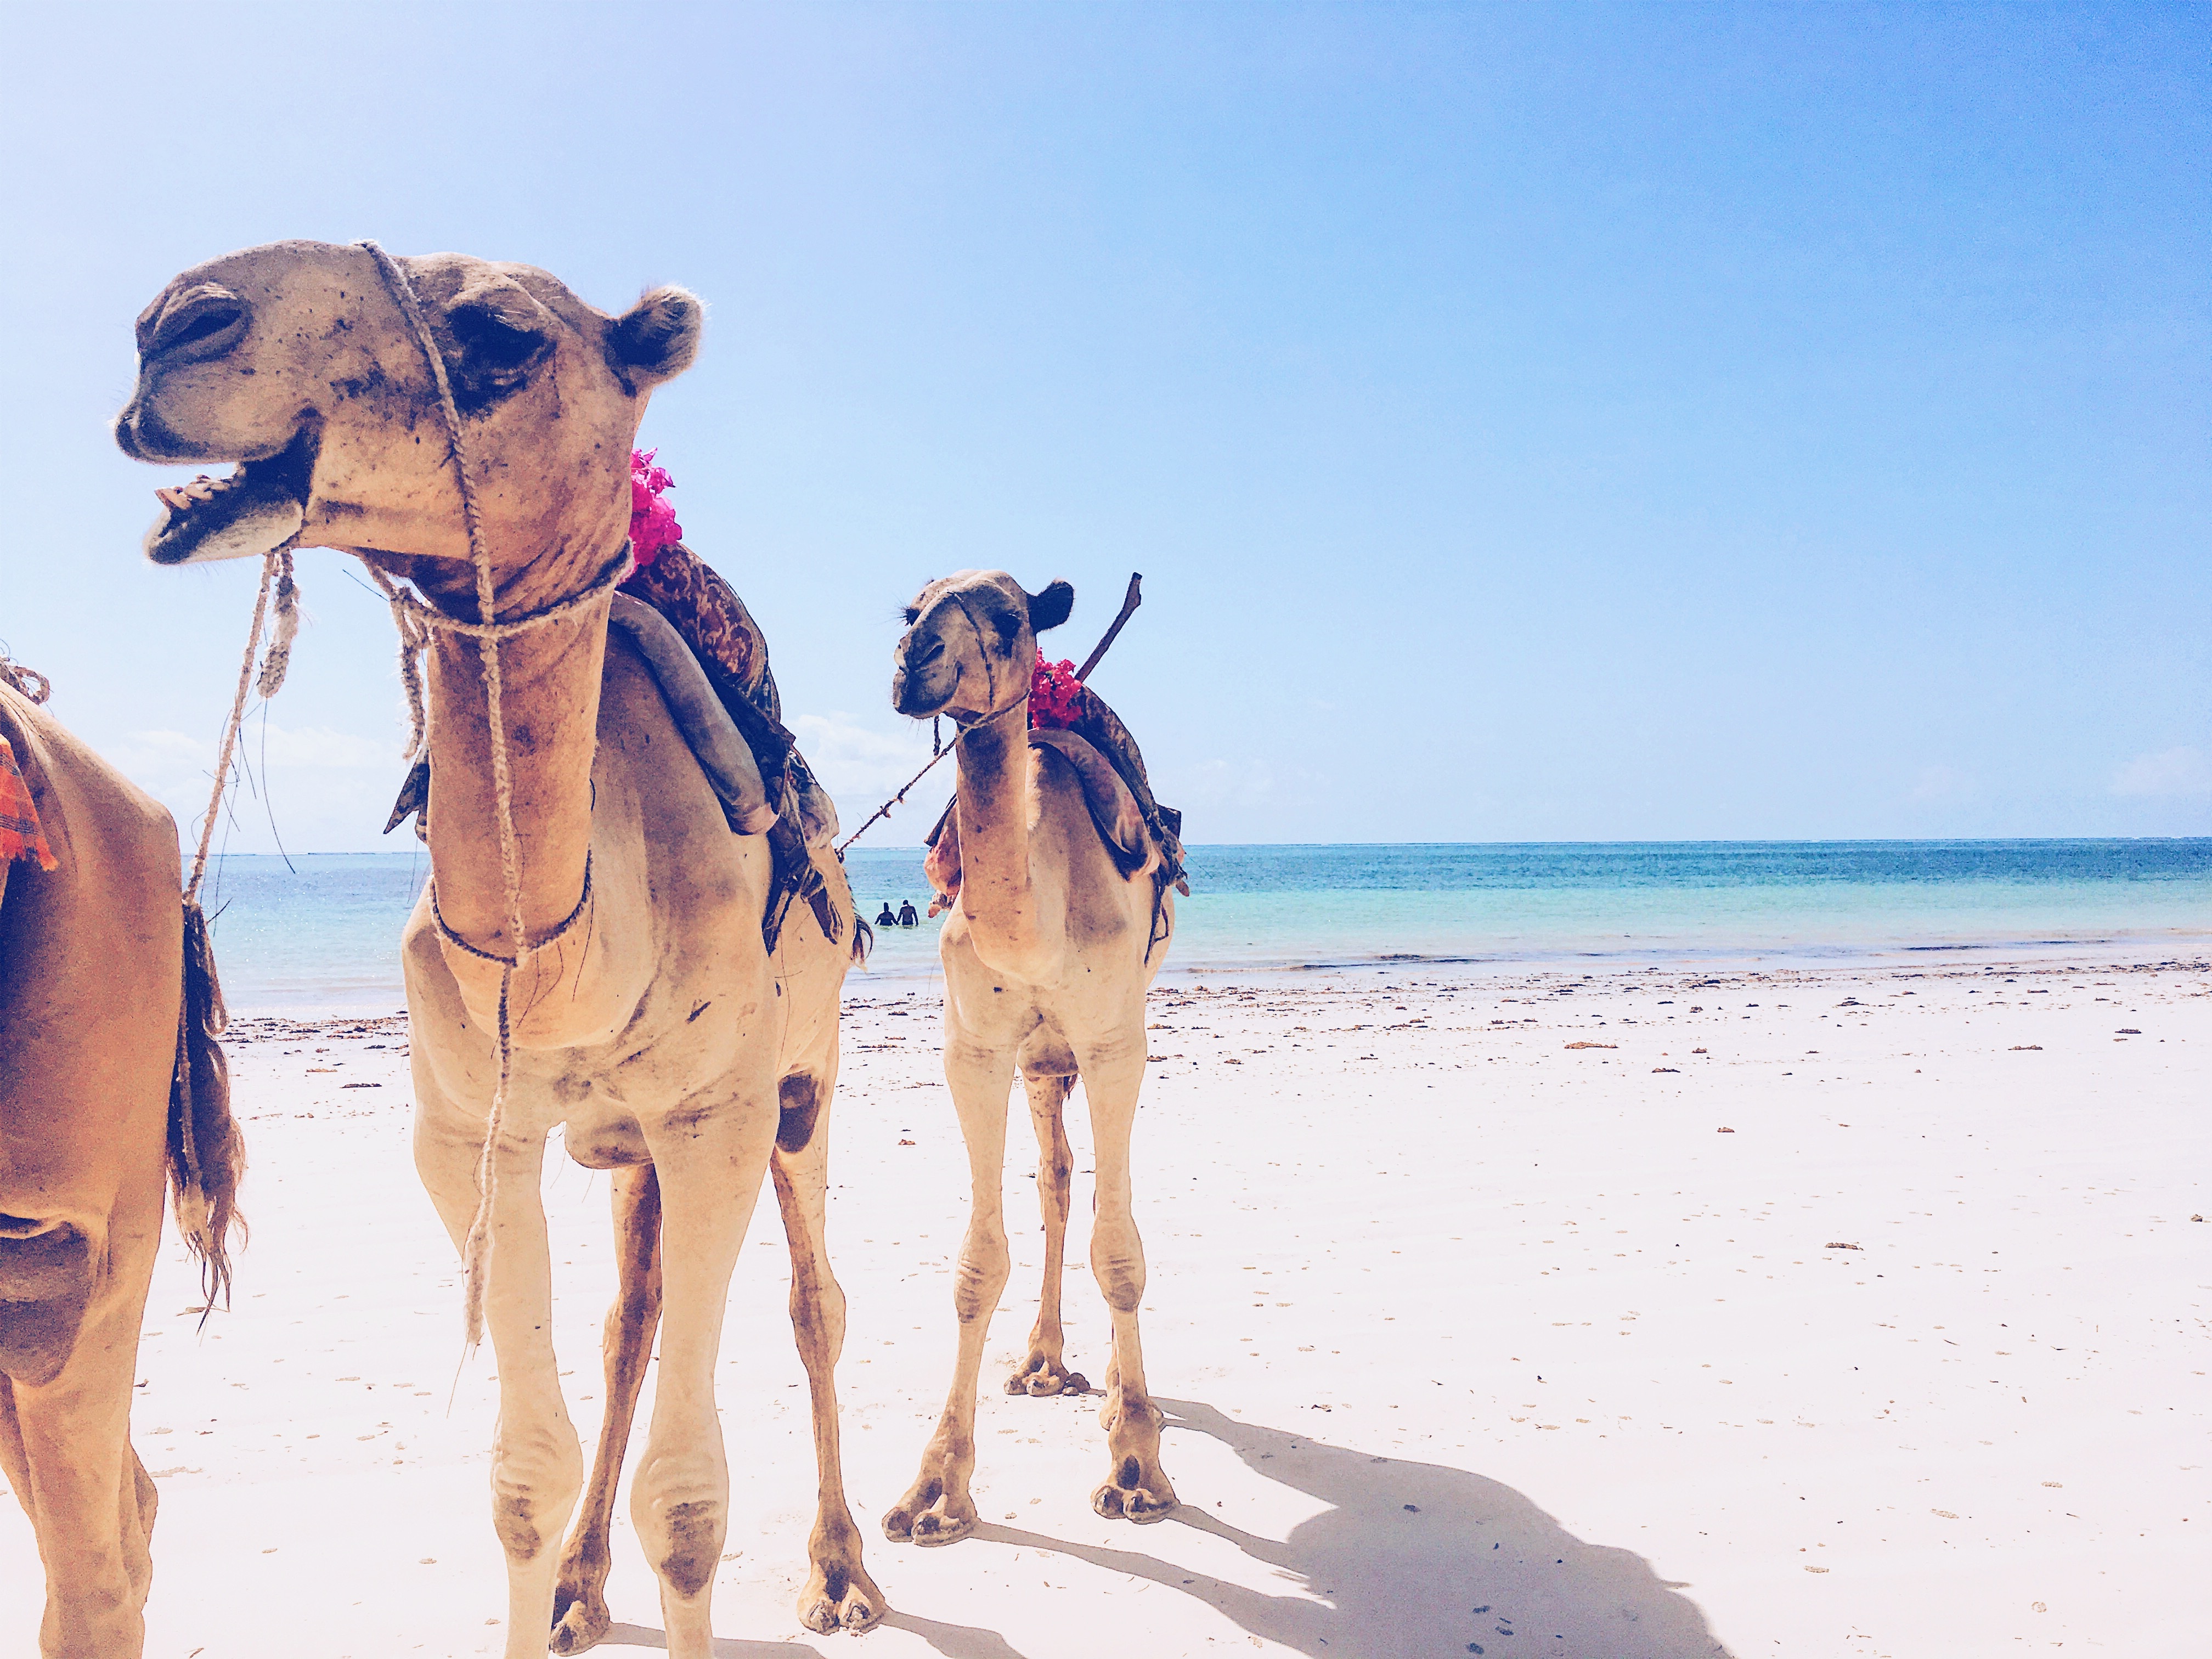
beach, landscape, outdoor, sand, ocean, desert, animal, vacation, travel, camel, mammal, tourism, safari, camel like mammal, arabian camel